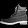
Label: Ankle boot